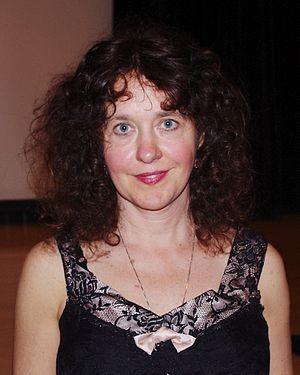
Laura Kasischke, née le 5 décembre 1961 à Grand Rapids dans le Michigan, est une poétesse, nouvelliste et romancière américaine.